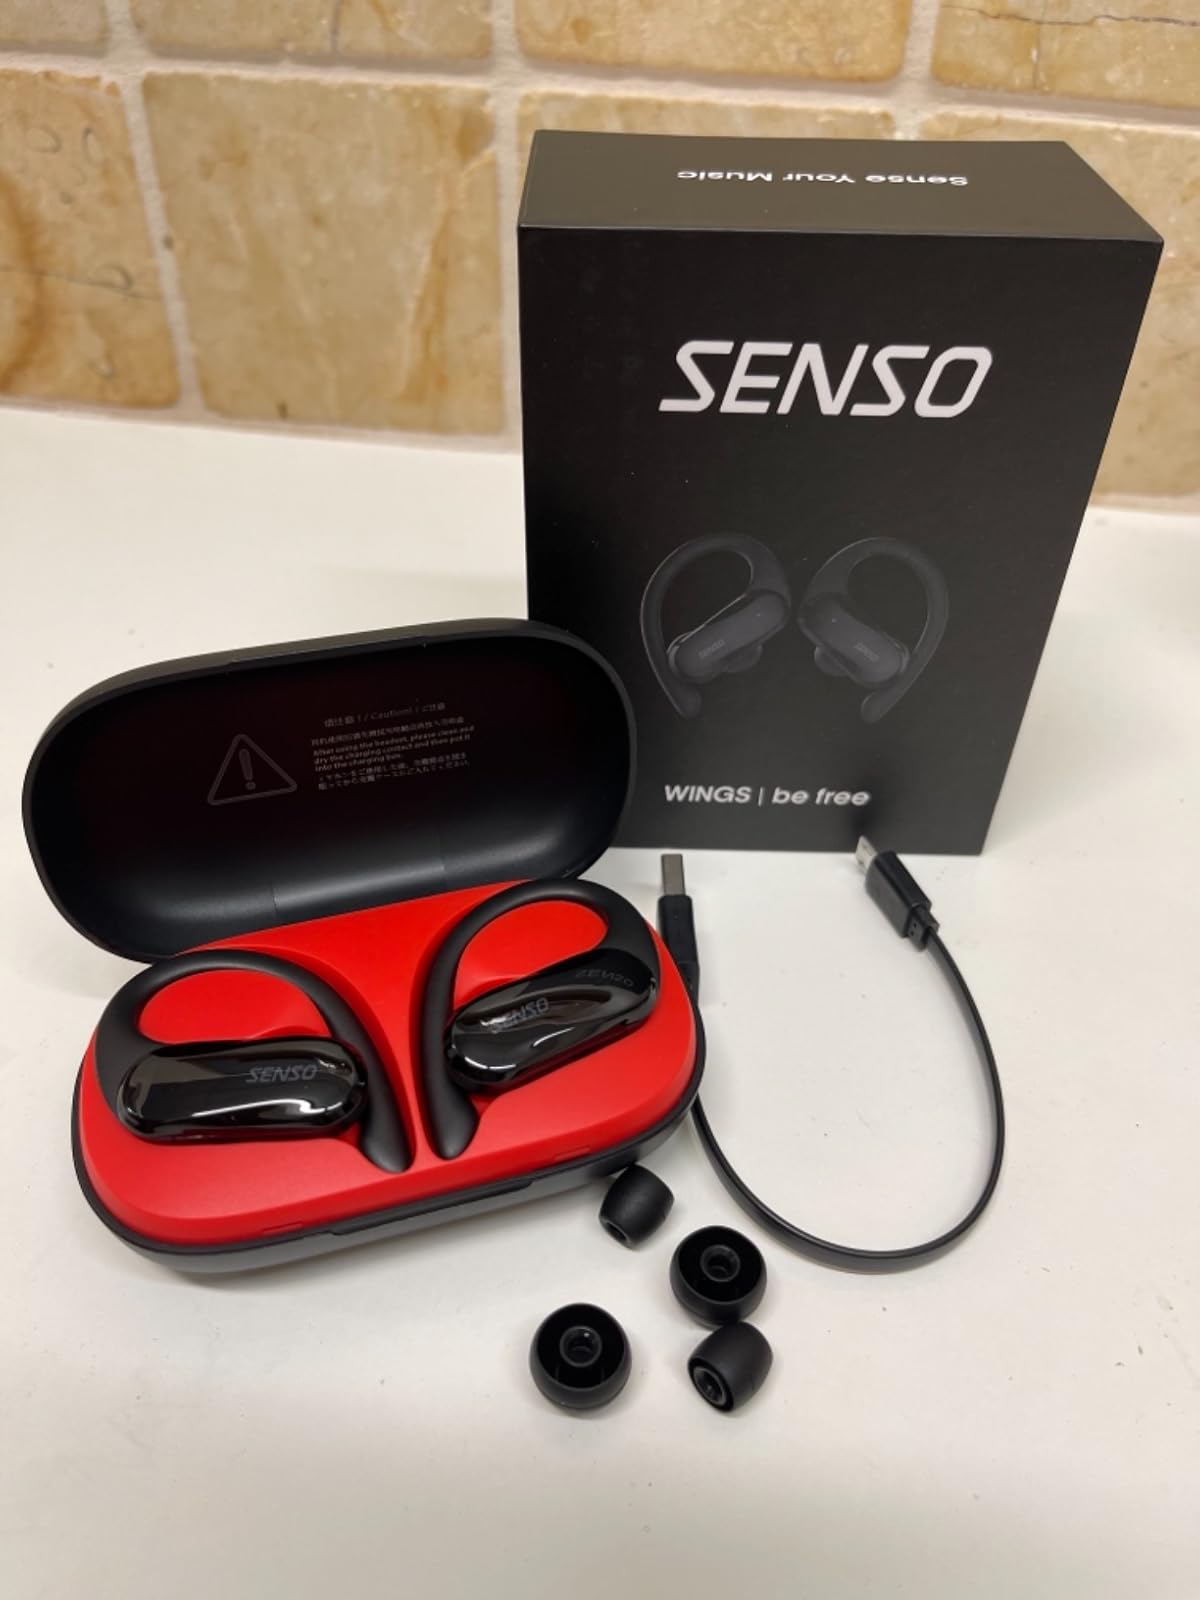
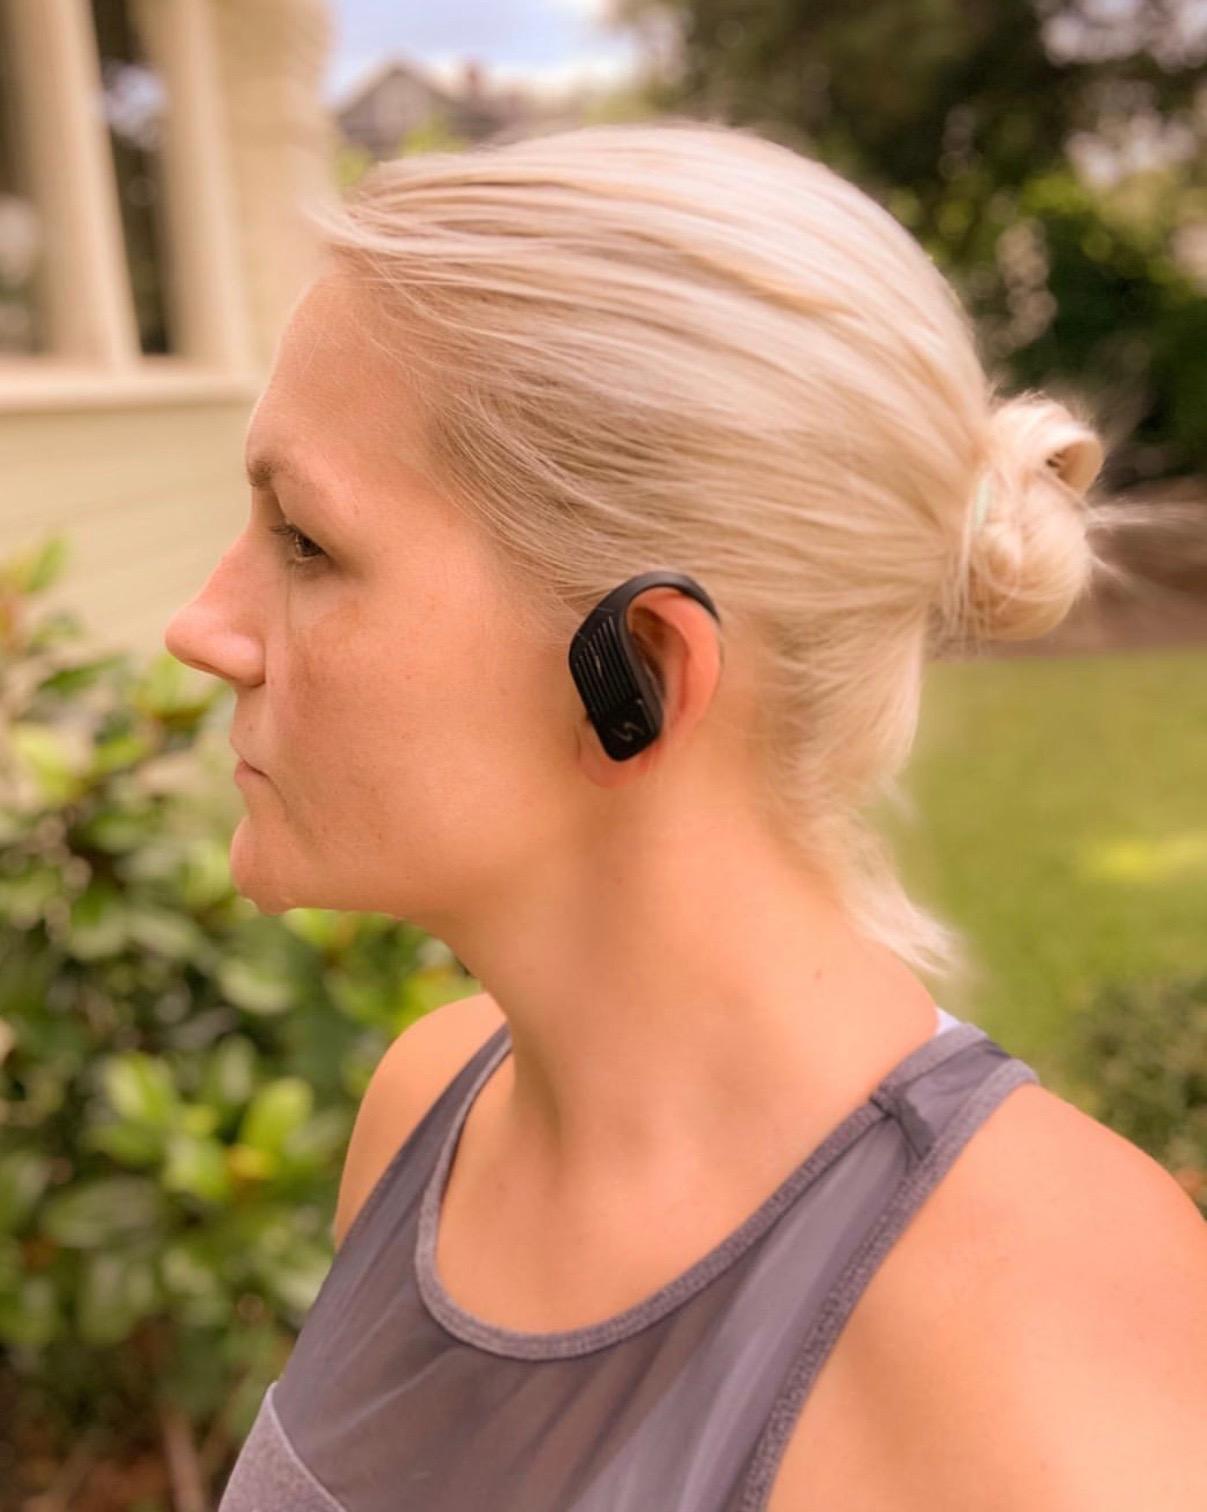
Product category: earbuds
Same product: no